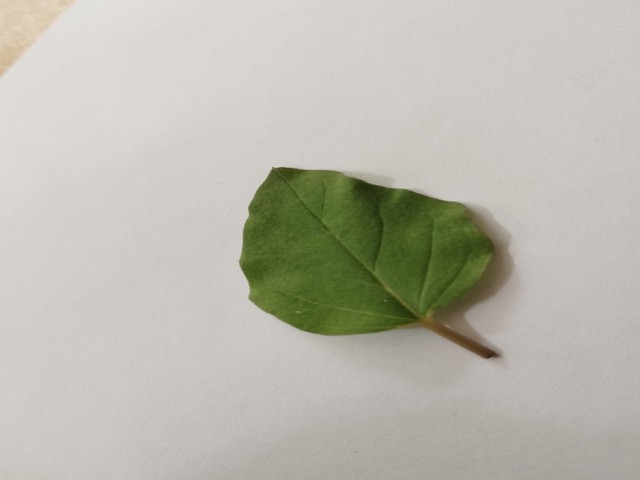
Plant: punarnava